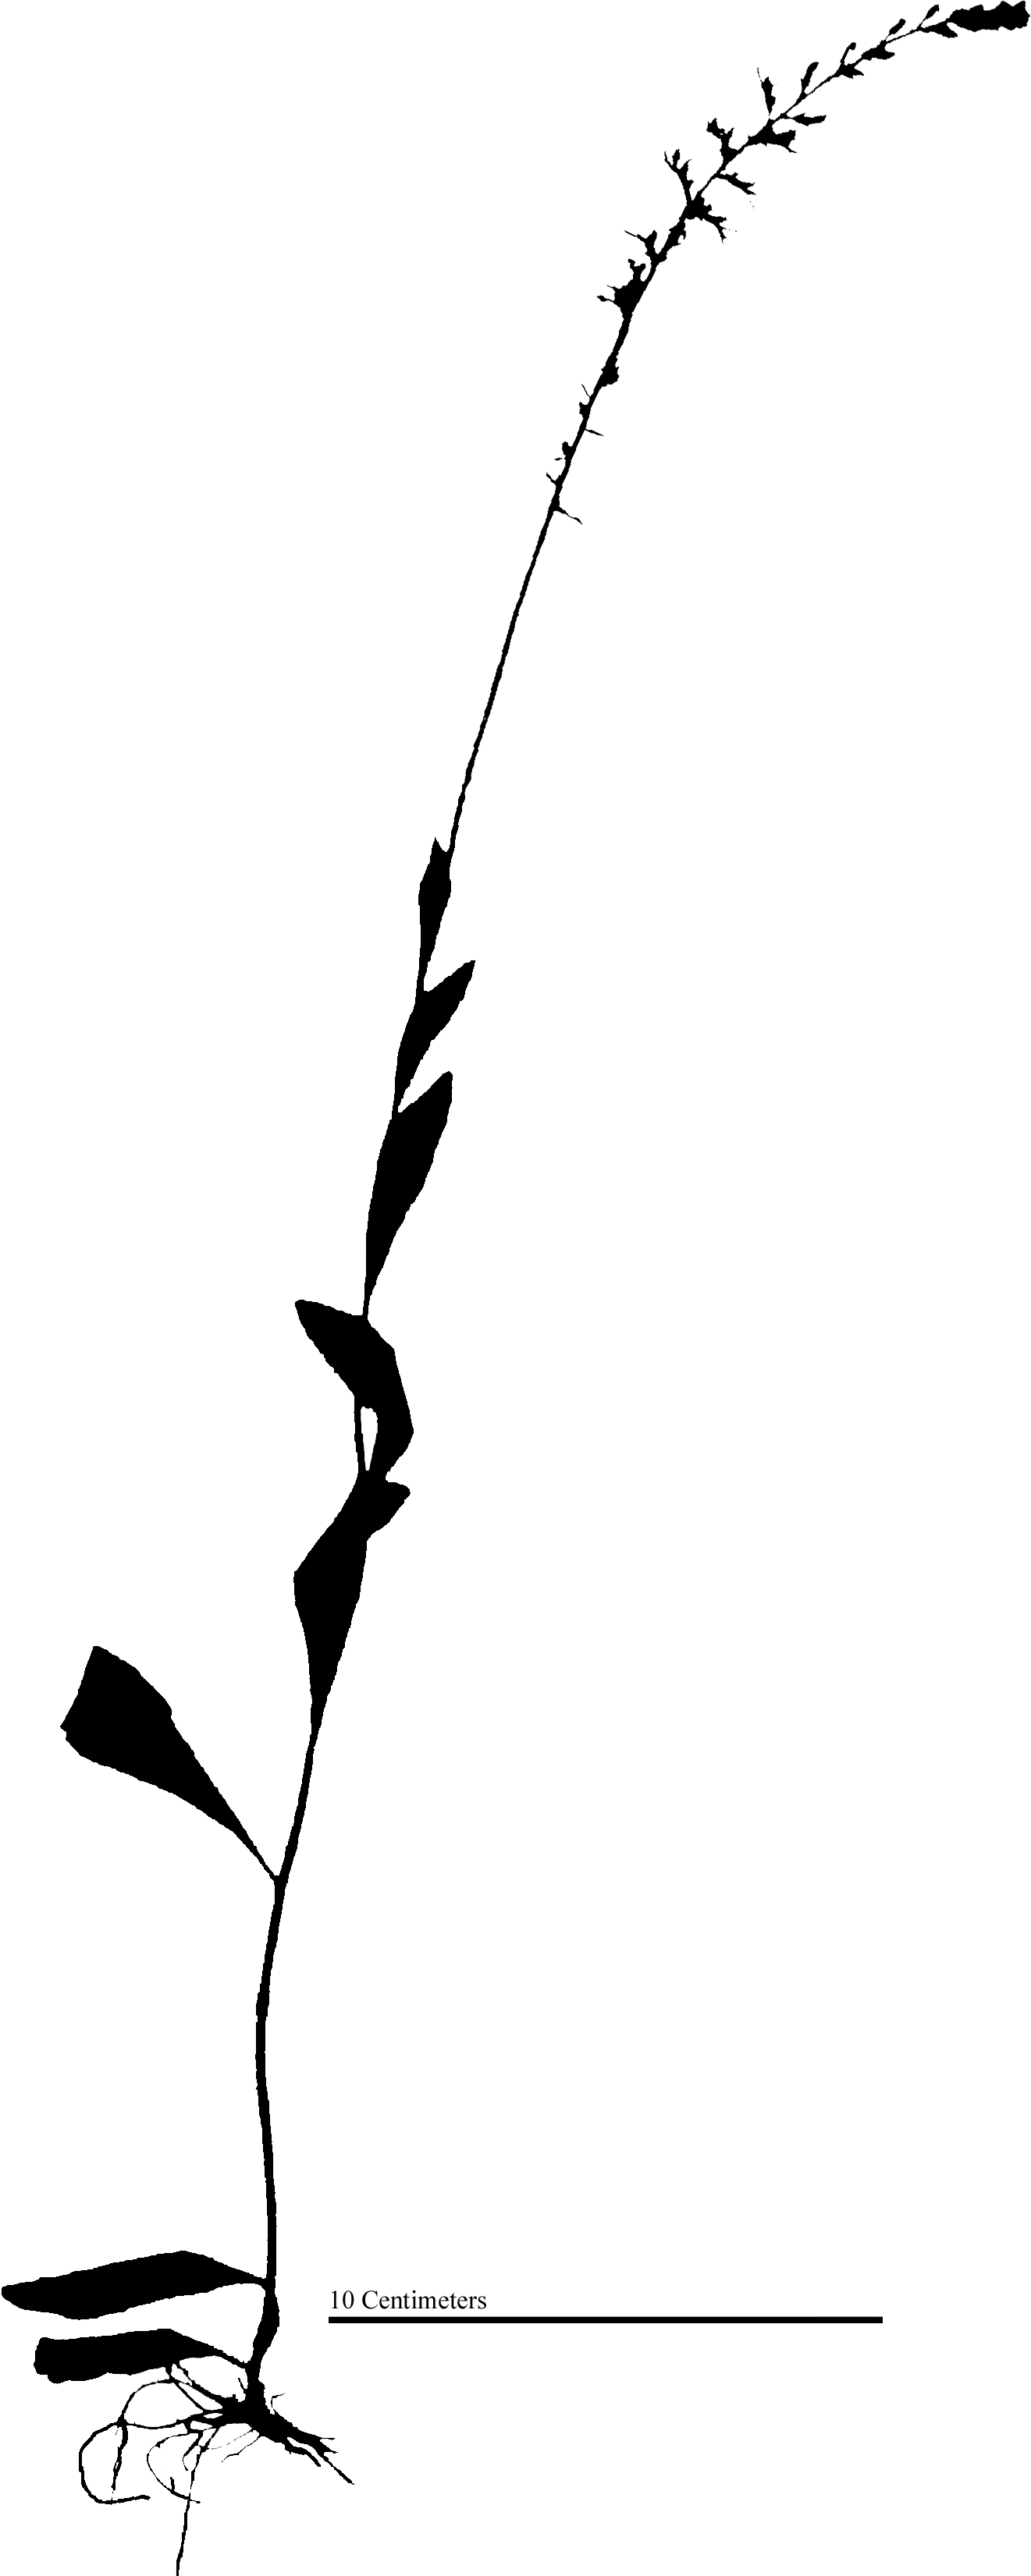
Species: Lobelia spicata
Plant height: 46.5 cm, width: 18.6 cm